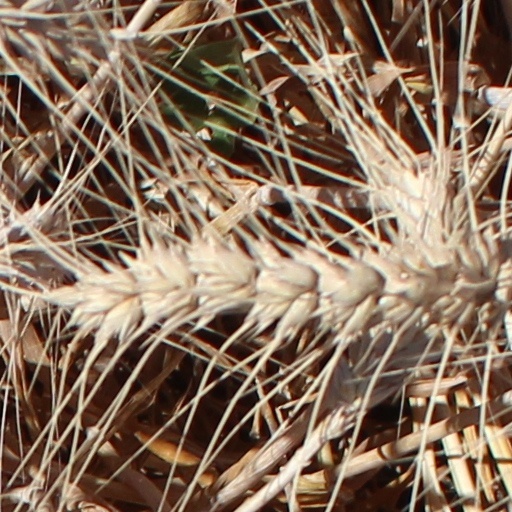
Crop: wheat